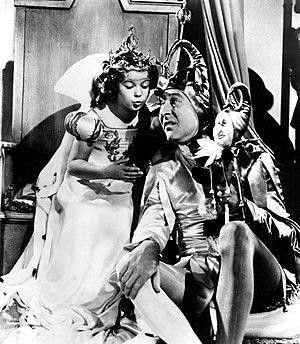
Arthur Treacher est un acteur anglais, de son nom complet Arthur Veary Treacher, né à Brighton le 23 juillet 1894, mort d'une crise cardiaque à Manhasset le 14 décembre 1975.